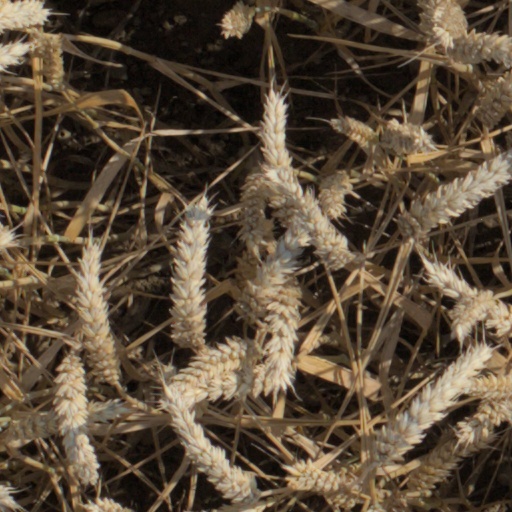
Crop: wheat